Moorhaven Hospital

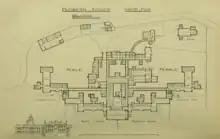
Plymouth Asylum floor plan in 1890

Situated at above sea level, its patients enjoyed excellent views down to the sea below. An additional storey was added to the building in 1908. It became Plymouth Mental Hospital in 1918 and joined the National Health Service as Moorhaven Hospital in 1948.